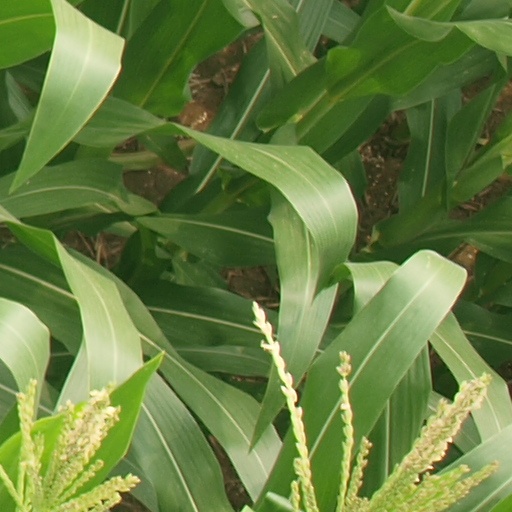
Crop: maize; corn